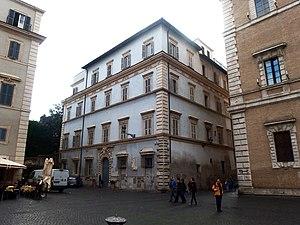
Le Palais Cavalieri Ossoli, également connu sous le nom de Palazzo Leopardi, est un palais Renaissance situé à la fois sur la Piazza di Santa Maria in Trastevere et la Piazza di San Callisto, dans le Rione Trastevere de Rome. Il est relié au palais Farinacci par l’Arco di San Callisto, qui s’étend sur la Via dell'Arco di San Callisto.